William Bradford (governor)

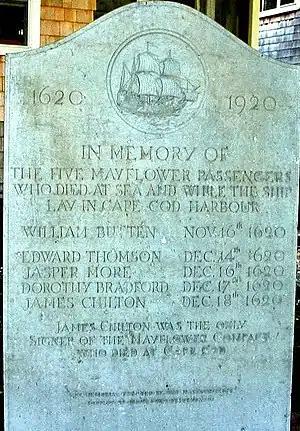
Provincetown, Massachusetts memorial to Pilgrims who died at sea or on board the "Mayflower" in Cape Cod Harbor in November/December 1620

In April 1621, Governor Carver collapsed while working in the fields on a hot day. He died a few days later. The settlers of Plymouth then chose Bradford as the new governor, a position which he retained off and on for the rest of his life. The elected leadership of Plymouth Colony at first consisted of a governor and an assistant governor. The assistant governor for the first three years of the colony's history was Isaac Allerton. In 1624, the structure was changed to a governor and five assistants who were referred to as the "court of assistants," "magistrates," or the "governor's council." These men advised the governor and had the right to vote on important matters of governance, helping Bradford in guiding the growth of the colony and its improvised government. Assistants during the early years of the colony included Thomas Prence, Stephen Hopkins, John Alden, and John Howland.